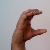
The image shows a hand gesture representing the letter 'C' in Indian Sign Language.